Conrad Heyer

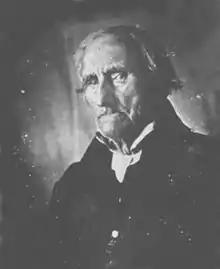
Heyer, 1852 daguerreotype

Conrad Heyer (April 10, 1749 or 1753 – February 19, 1856) was an American farmer, veteran of the American Revolutionary War, and centenarian. He is often credited as being the earliest-born person to have been photographed alive, although several other contenders are known, most notably a shoemaker named John Adams and an American slave named Caesar.